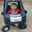
Label: truck